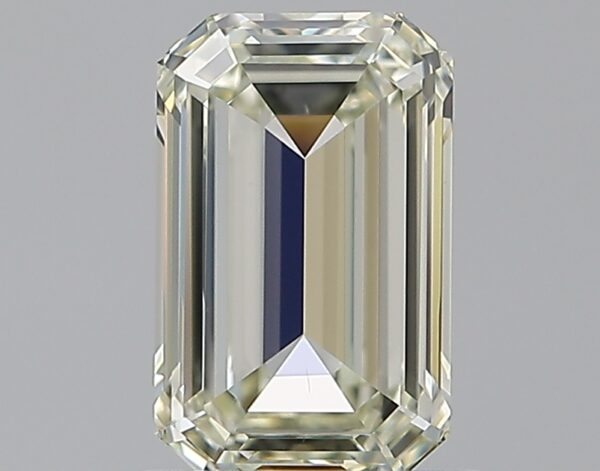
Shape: emerald
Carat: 0.9
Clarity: VS2
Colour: M
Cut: EX
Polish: EX
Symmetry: VG
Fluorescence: N
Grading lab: GIA
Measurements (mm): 7.1 x 4.46 x 2.65